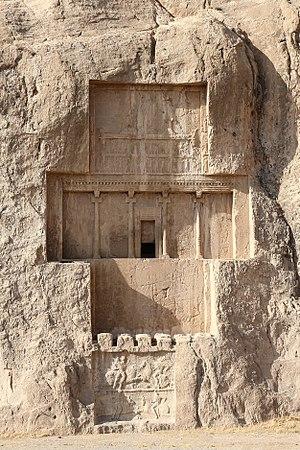
Tombe de Darius 1er, Naqsh-e Rostam, Iran
Darius Iᵉʳ dit le Grand de l'Empire perse ; il appartient à la dynastie perse des Achéménides. Son nom en grec est Δαρεïος A' Dareiôs, en persan : Dārayawuš ou Dāriyūš ou Dārayavahuš داريوش بزرگ « Celui qui soutient le Bien » ou داریوش Dariush, en babylonien : Dariamuš, en élamite : Dariyamauiš ou Da-ri-(y)a-ma-u-iš, en araméen : Dryhwš, en hébreu : Darjaweš דריווש הראשון, en latin : Darius.